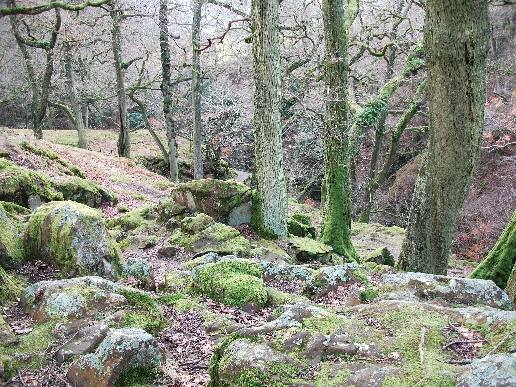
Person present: No